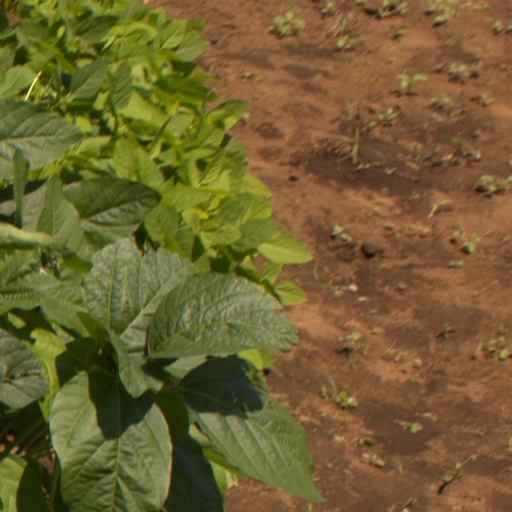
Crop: soybean